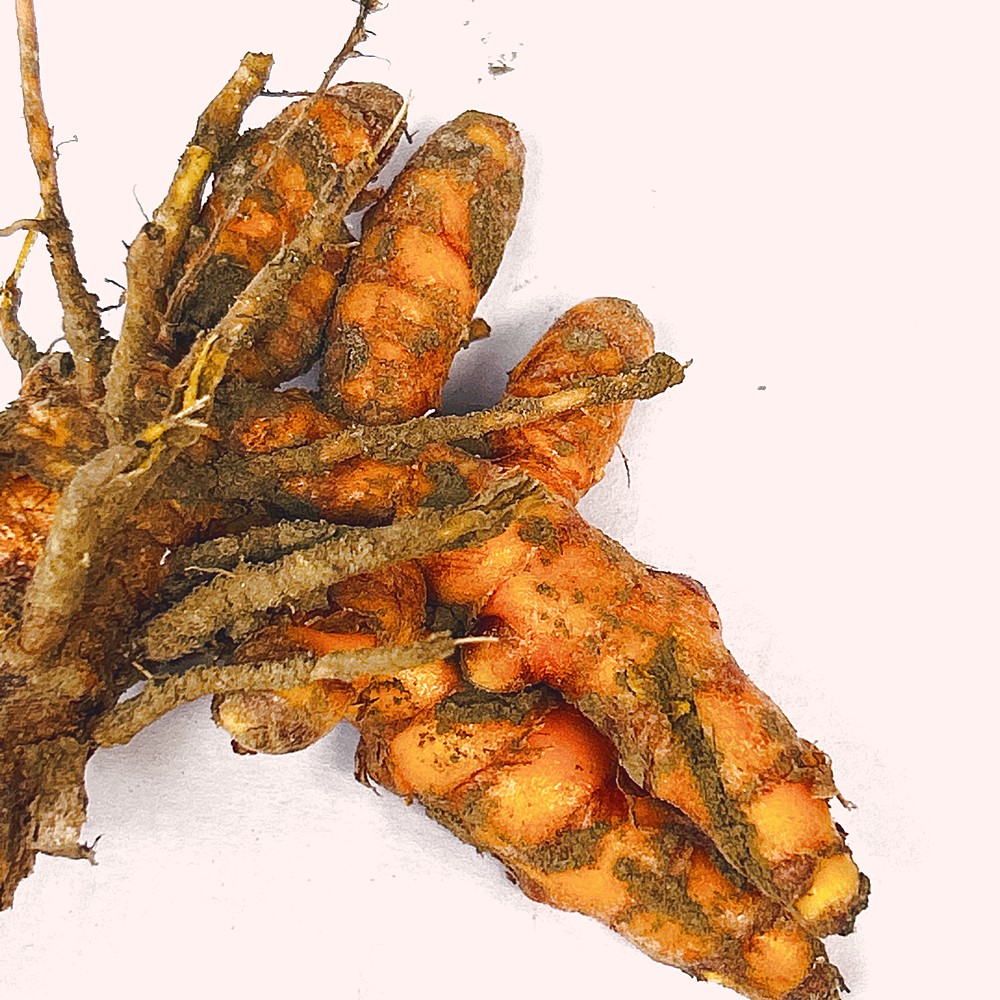
Label: Rhizome Healthy Root